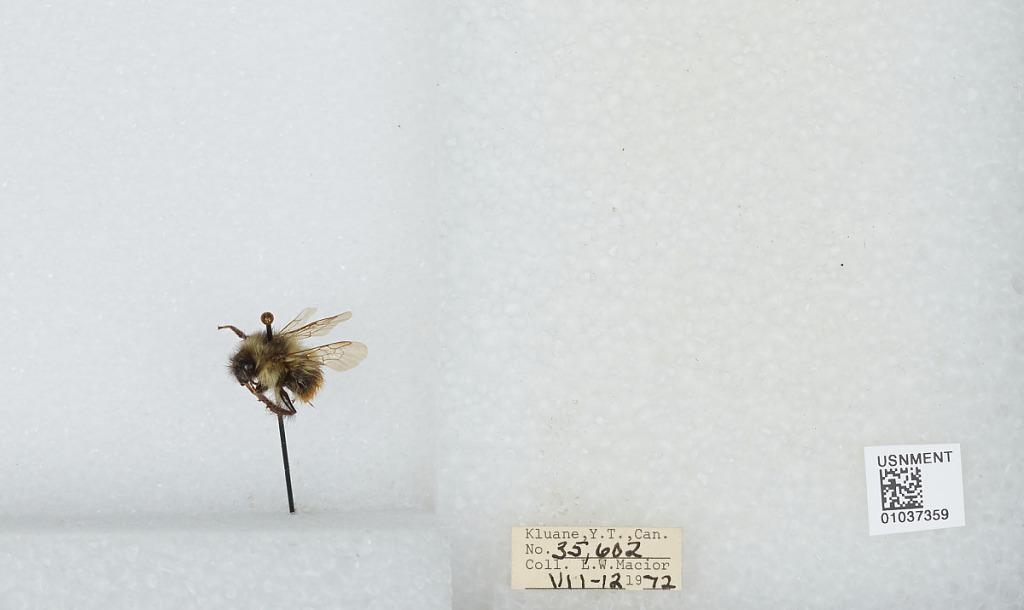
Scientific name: Bombus (Pyrobombus) mixtus Cresson
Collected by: L. Macior
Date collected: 1972-7-12
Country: Canada
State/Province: Yukon Territory
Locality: Kluane
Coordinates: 60.75, -139.5